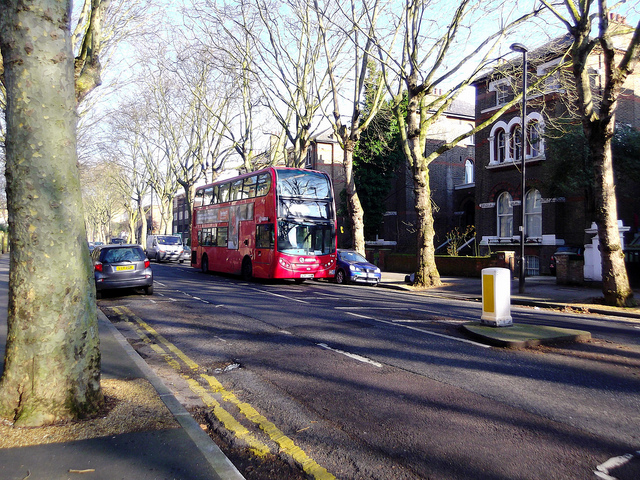
Red commuter bus on roadway in suburban city street.

A double decker bus parked outside a house on a small street.

A red double decker bus on a city street

A double decker bus is coming down a street in a residential area.

City bus on a street lined with trees.